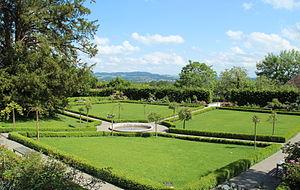
La chartreuse Saint-Laurent d'Ittingen est une ancienne chartreuse située en Suisse dans la commune de Warth-Weiningen du canton de Thurgovie. C'est aujourd'hui un lieu de séminaires et de conférences avec un petit musée, ainsi que des hôtels et un restaurant. Certaines parties sont occupées par un foyer pour personnes frappées de troubles psychiques.